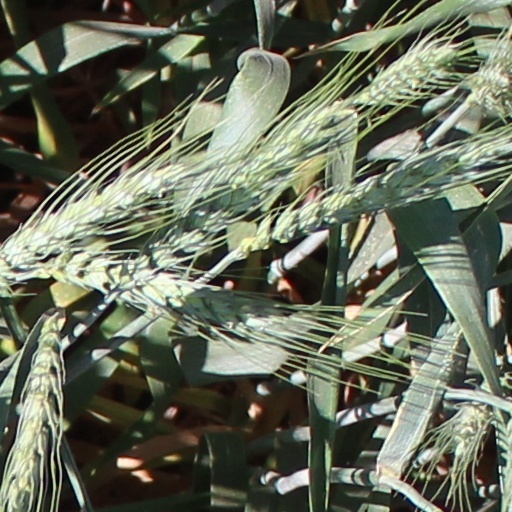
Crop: wheat